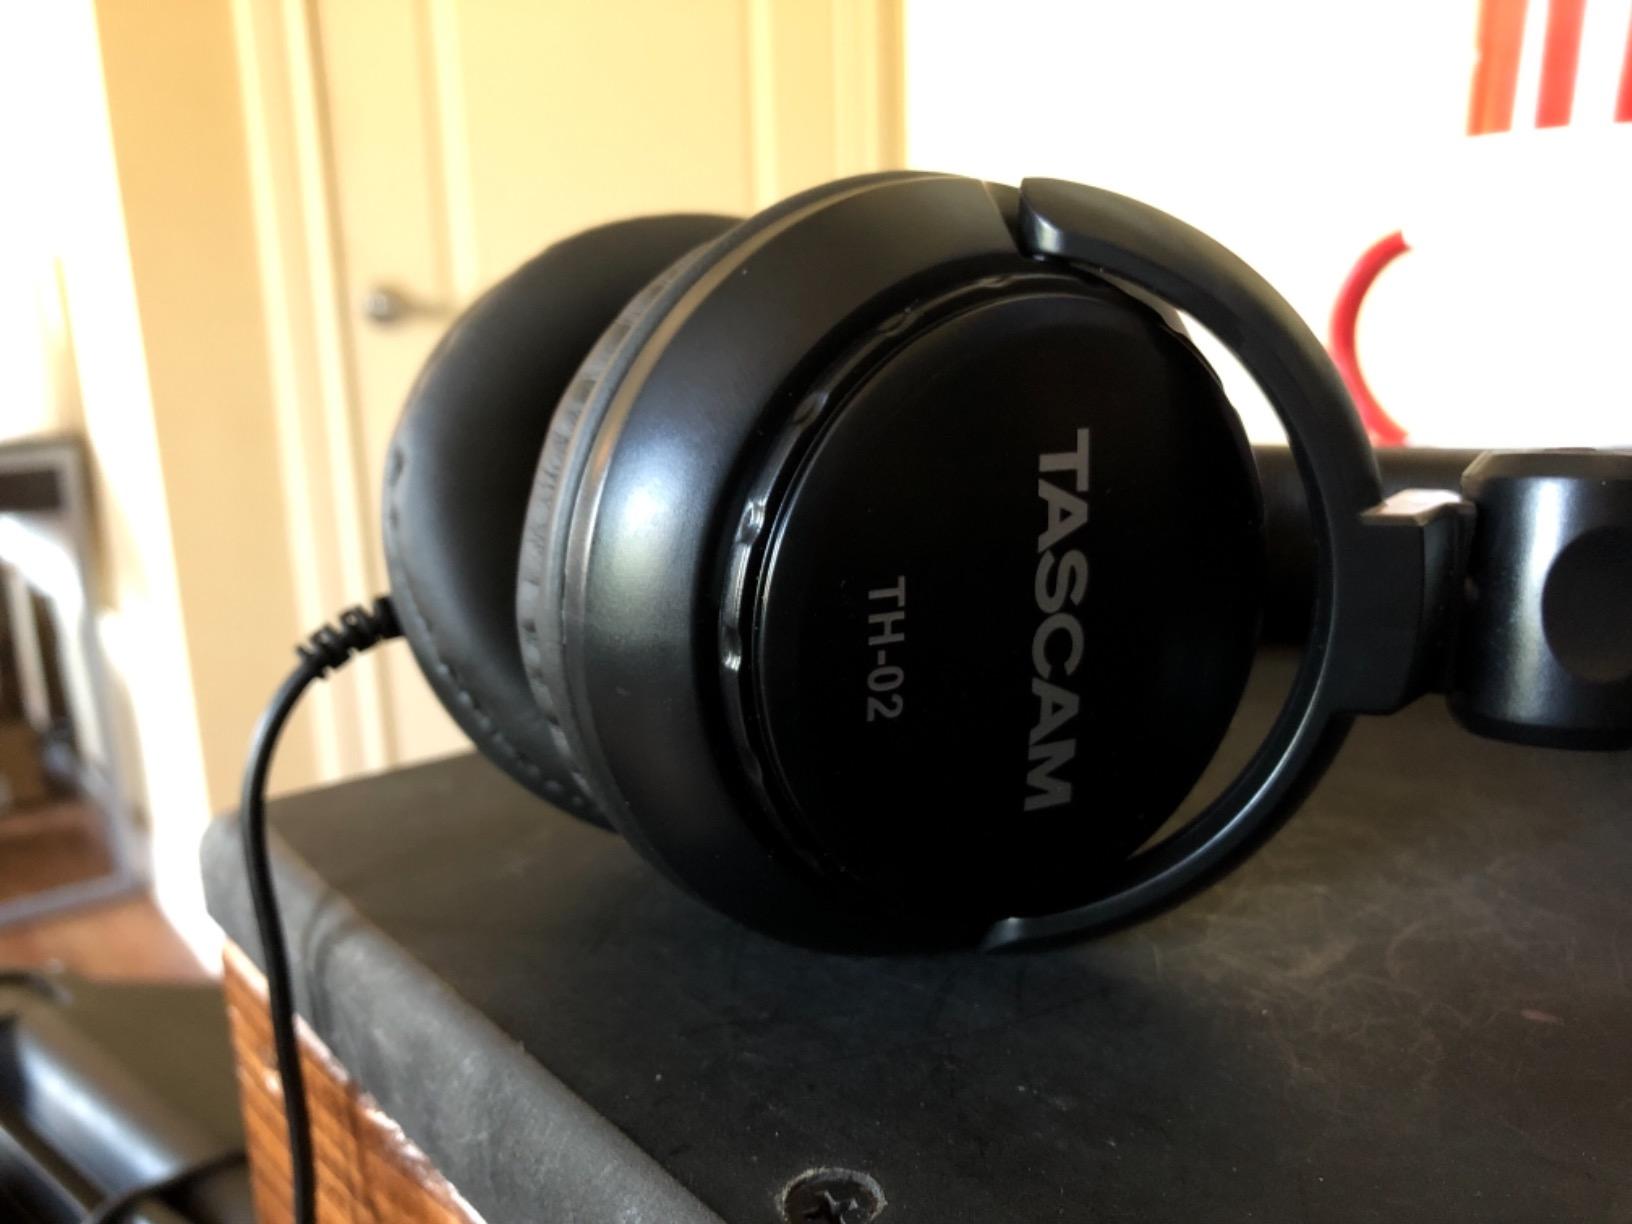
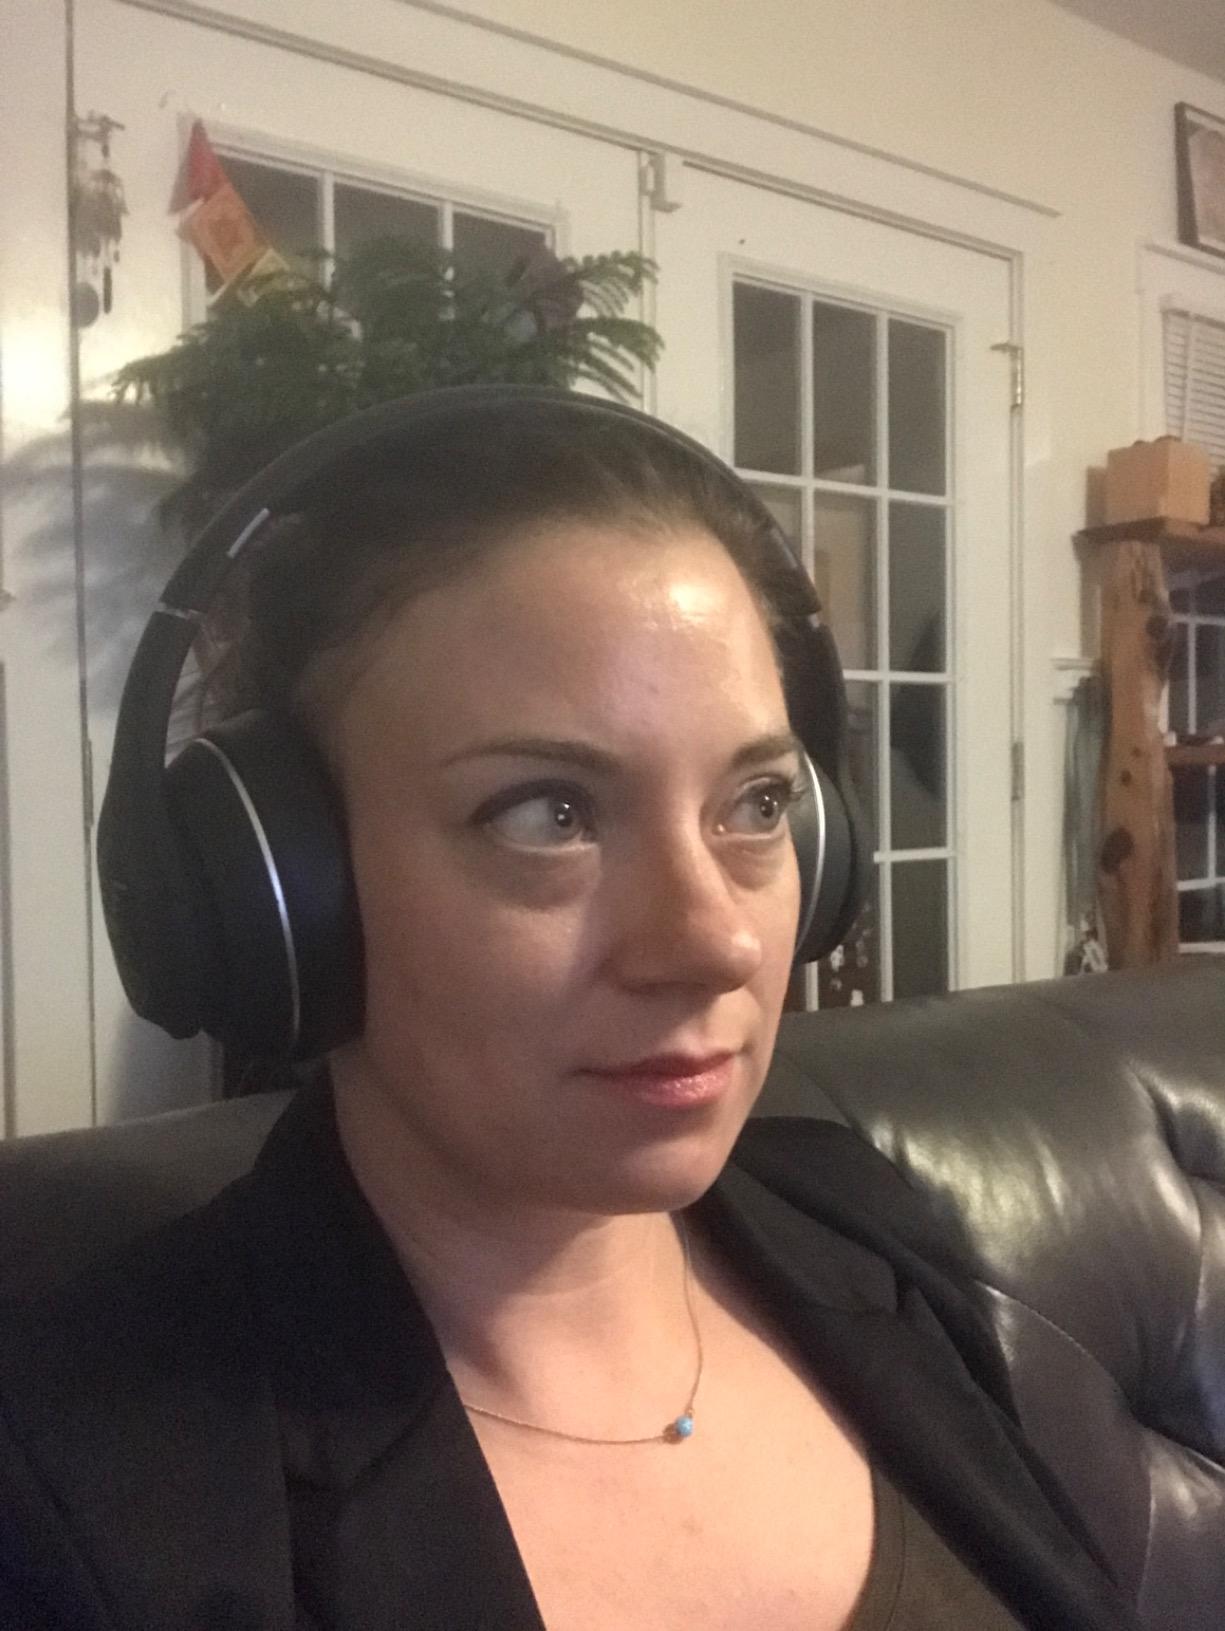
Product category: headphones
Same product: no